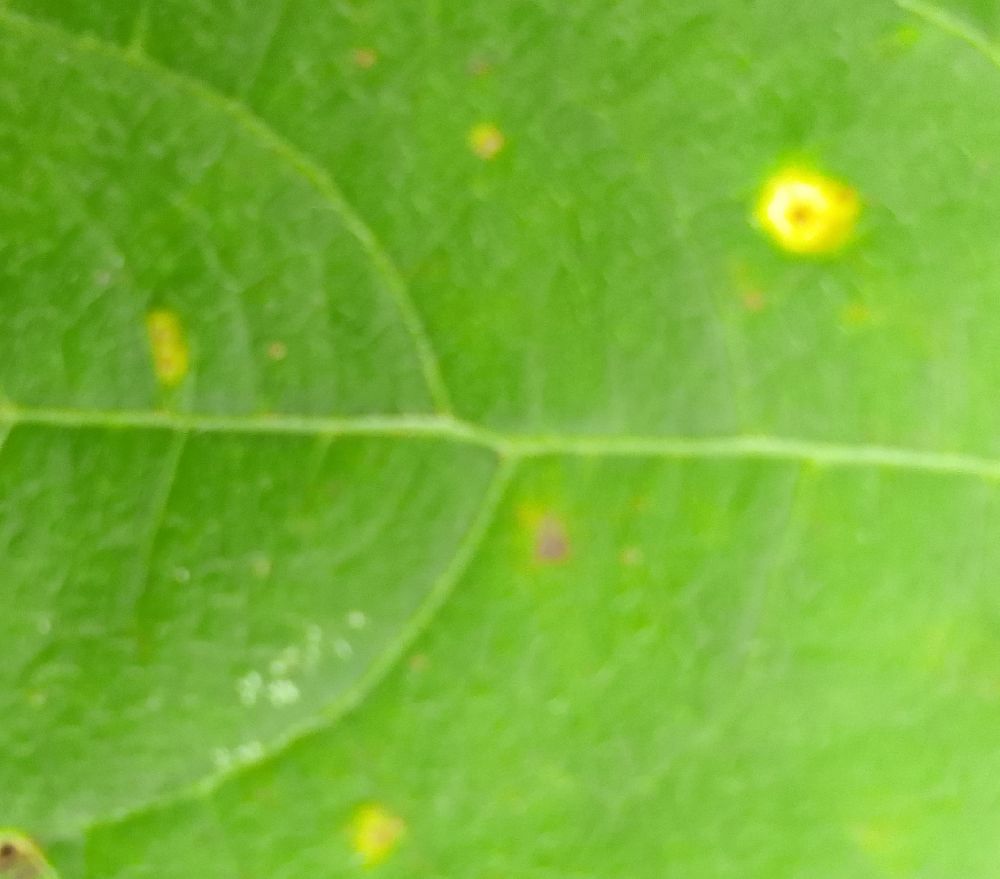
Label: rust